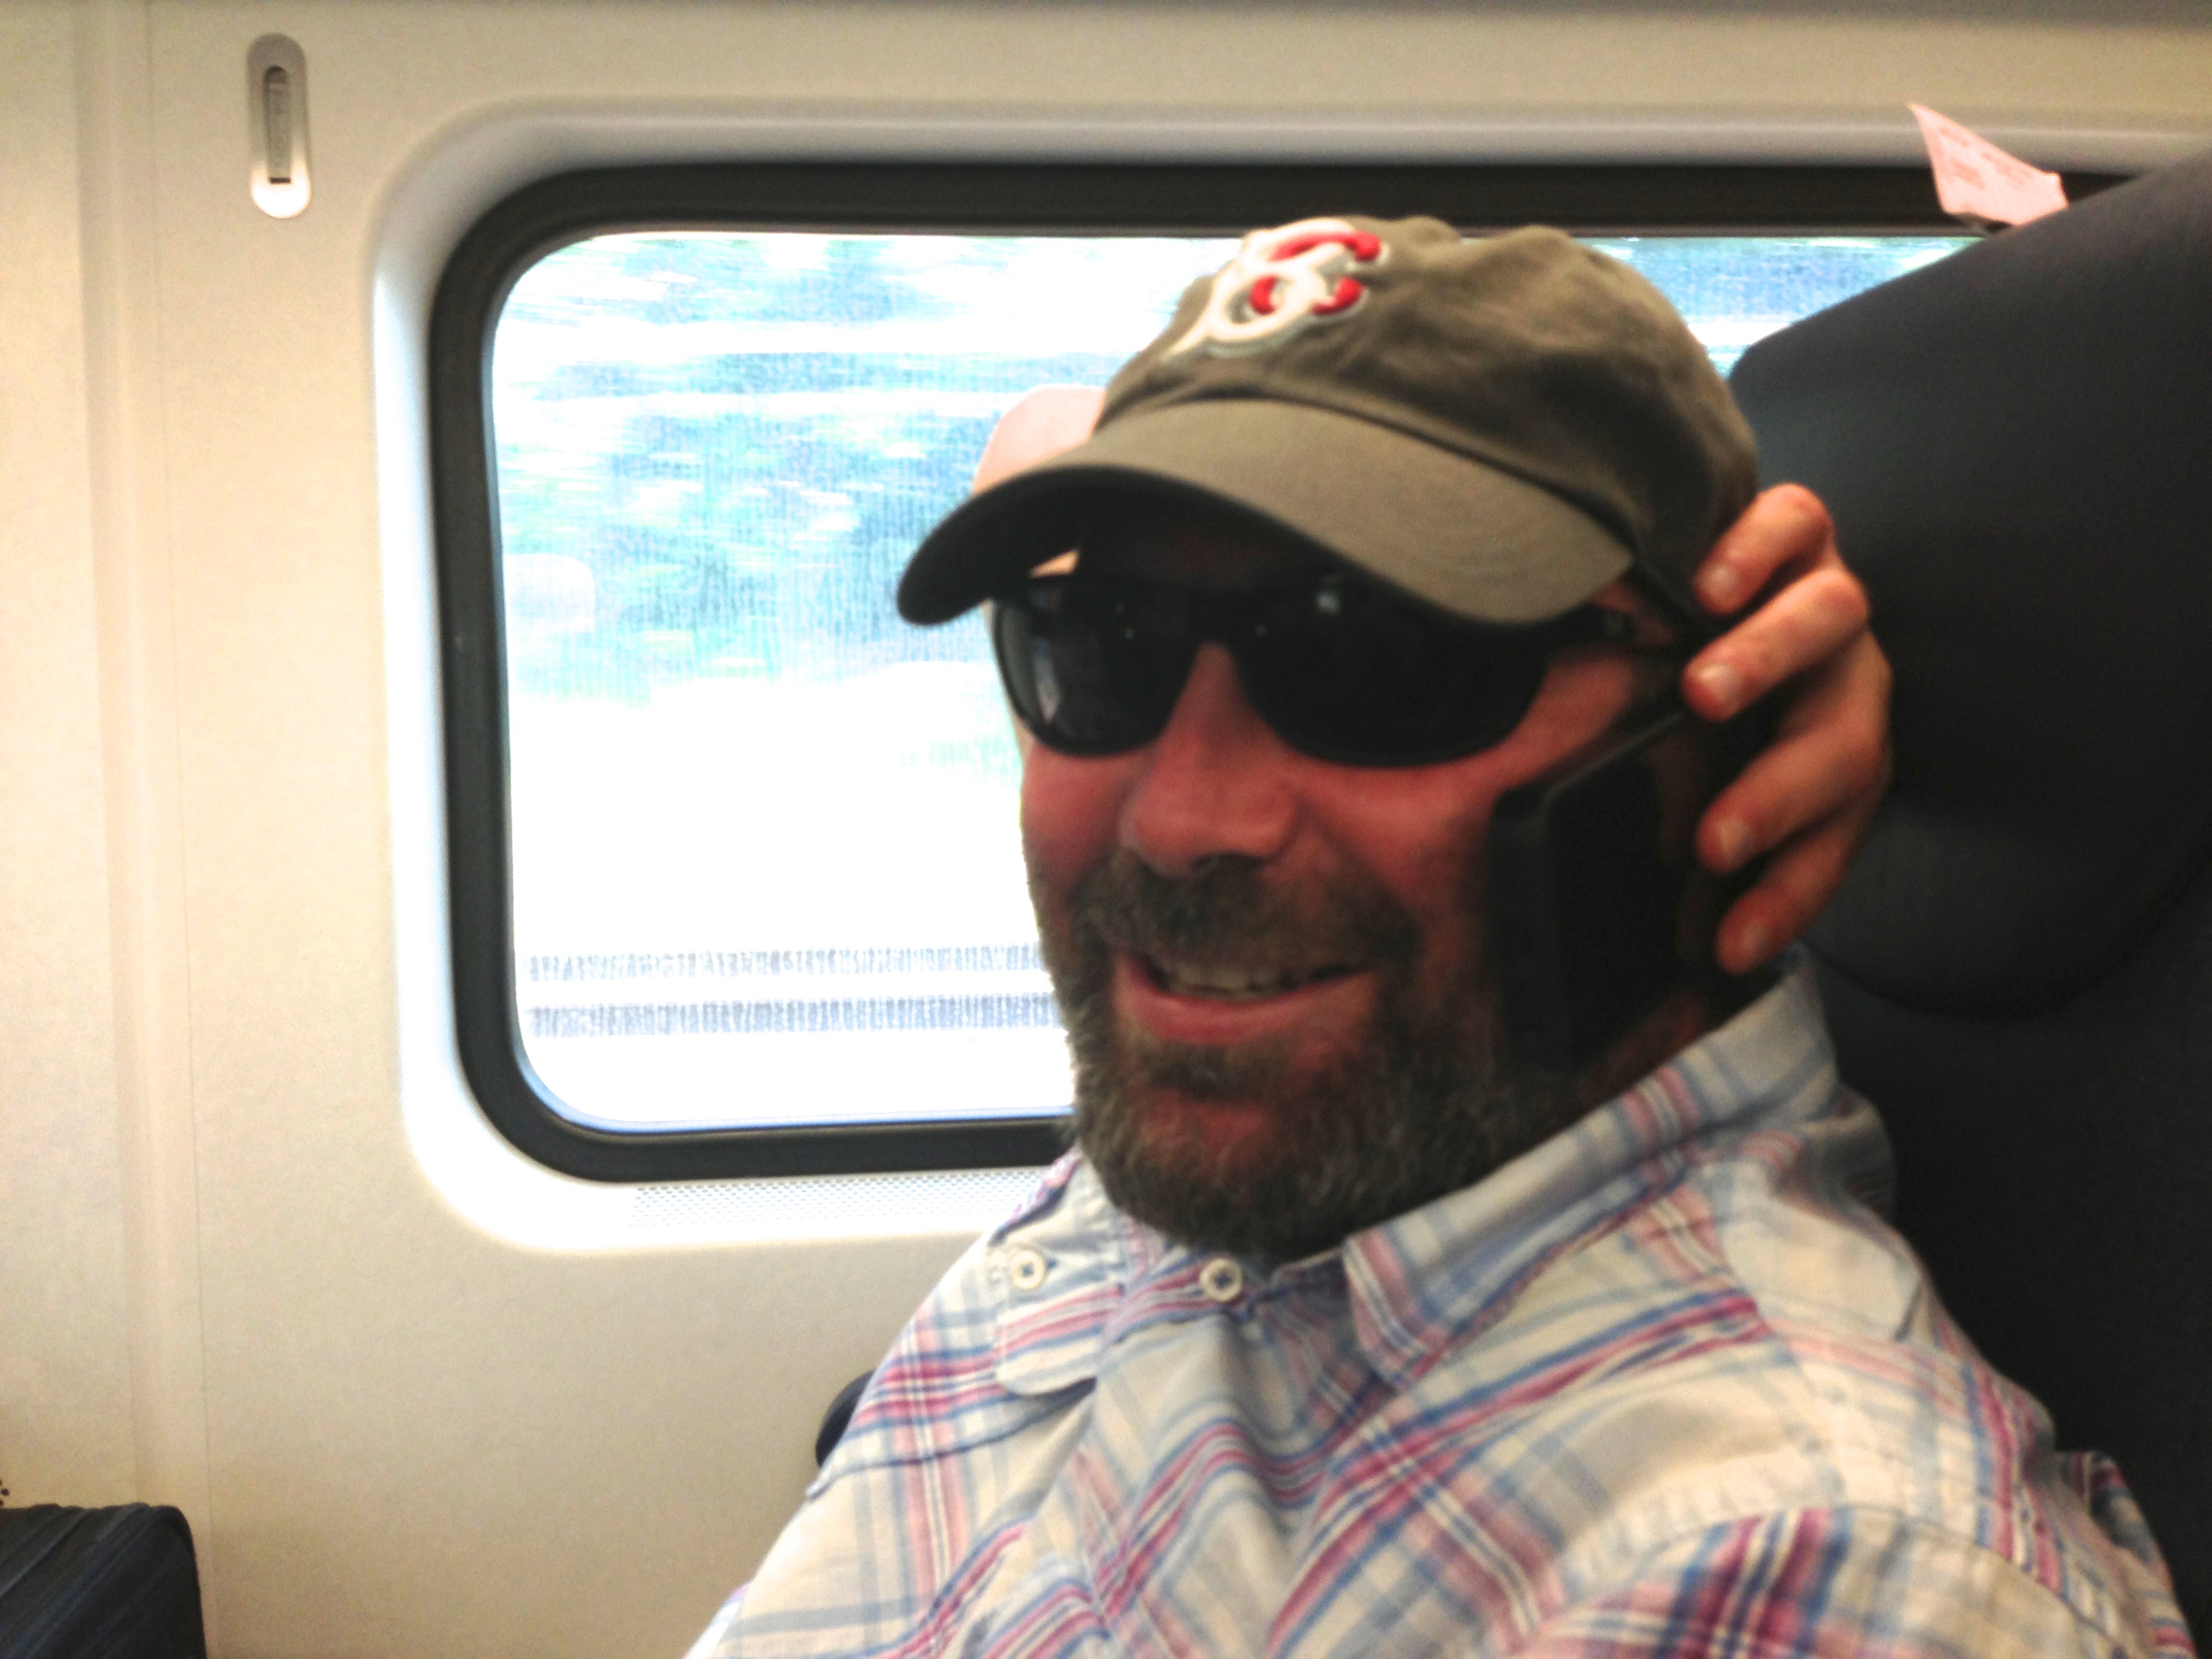
person, beard, glasses, newjersey, raildog, millburn, facial hair